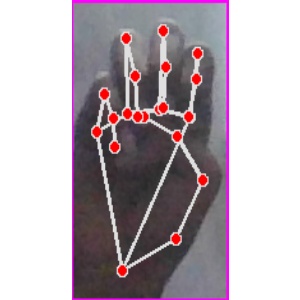
अक्षर: म